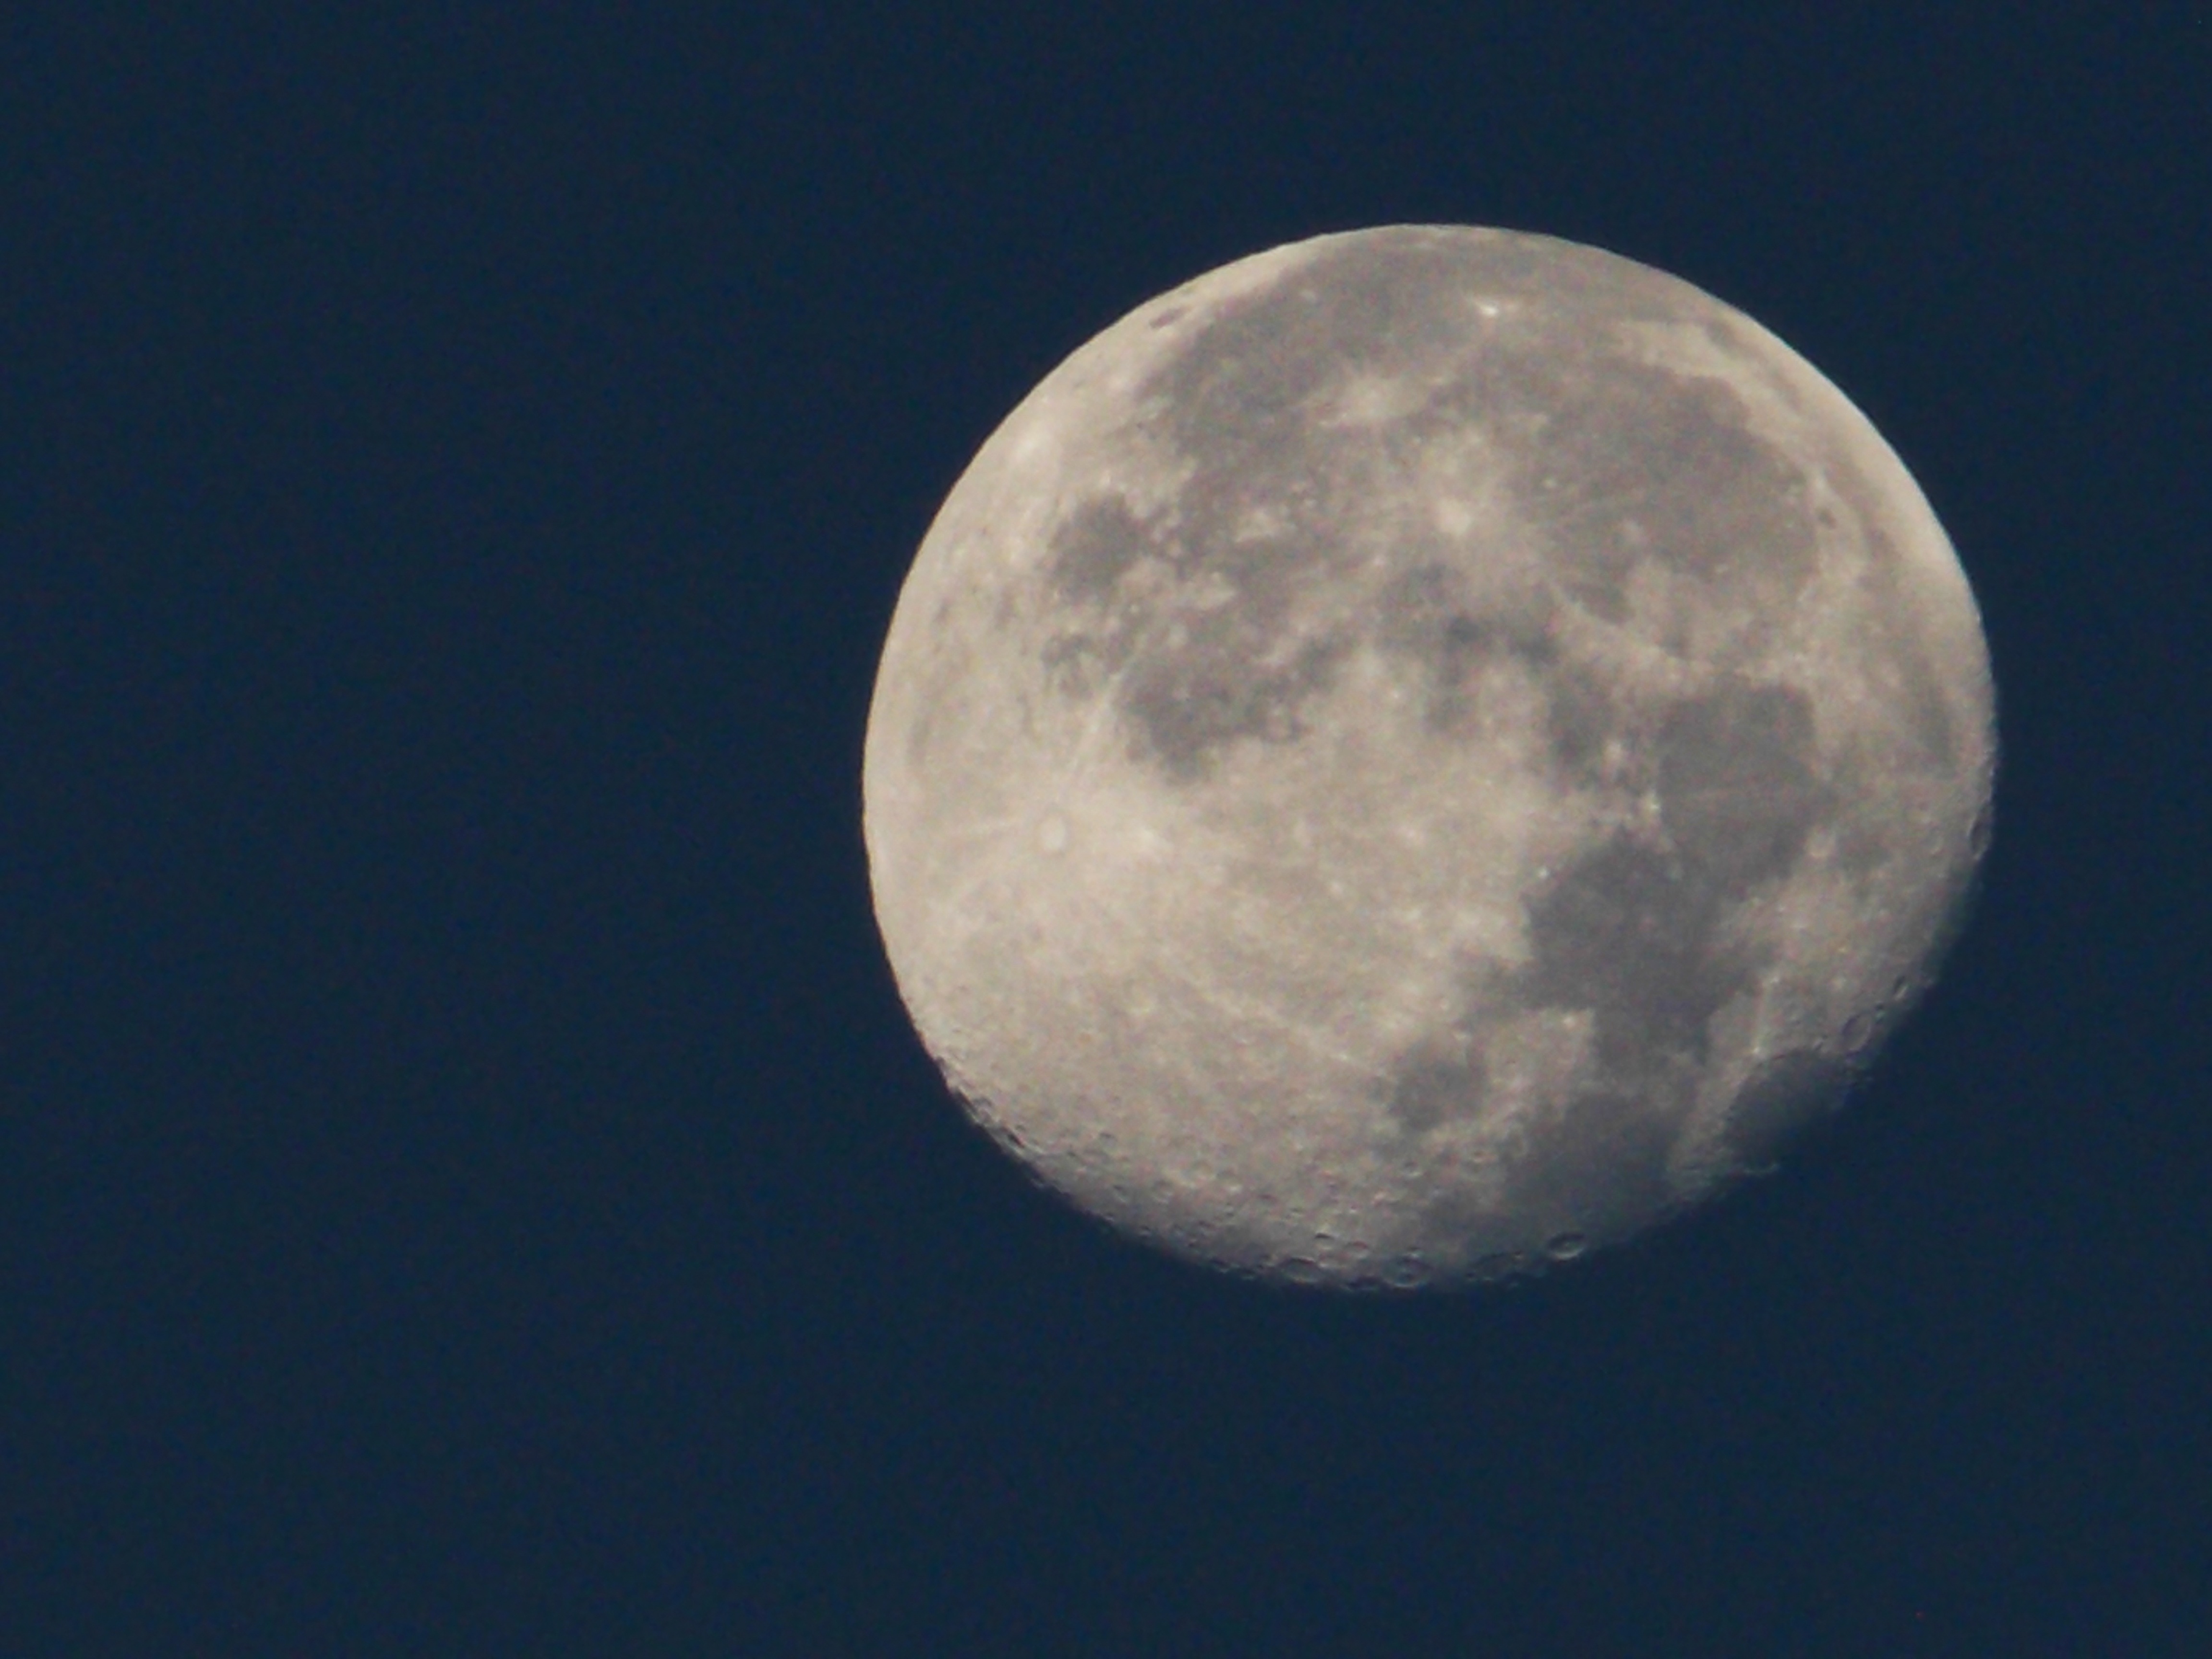
sky, atmosphere, space, moon, full moon, astronomy, lunar, celestial, astronomical object